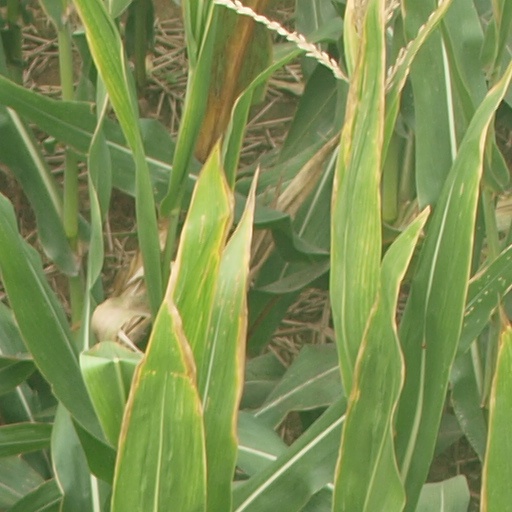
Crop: maize; corn